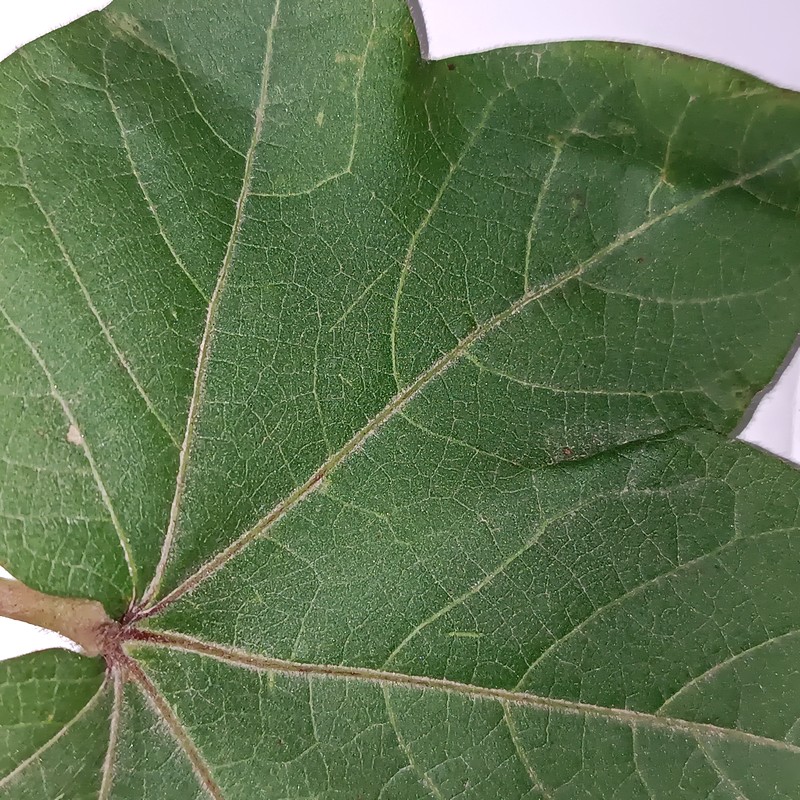
Label: Healthy Leaf